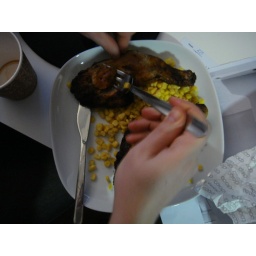
colleague eating chicken 23 days in a row